Flexor hallucis brevis muscle

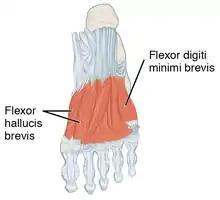
The flexor hallucis brevis is located just inferior to the foot and toe bones. As its name suggests, its contraction results in flexion of the big toe (hallux).

Flexor hallucis brevis muscle arises, by a pointed tendinous process, from the medial part of the under surface of the cuboid bone, from the contiguous portion of the third cuneiform, and from the prolongation of the tendon of the tibialis posterior muscle which is attached to that bone. It divides in front into two portions, which are inserted into the medial and lateral sides of the base of the first phalanx of the great toe, a sesamoid bone being present in each tendon at its insertion. The medial portion is blended with the abductor hallucis muscle previous to its insertion; the lateral portion (sometimes described as the first plantar interosseus) with the adductor hallucis muscle. The tendon of the flexor hallucis longus muscle lies in a groove between the two. Its tendon usually contains two sesamoid bones at the point under the first metatarsophalangeal joint.